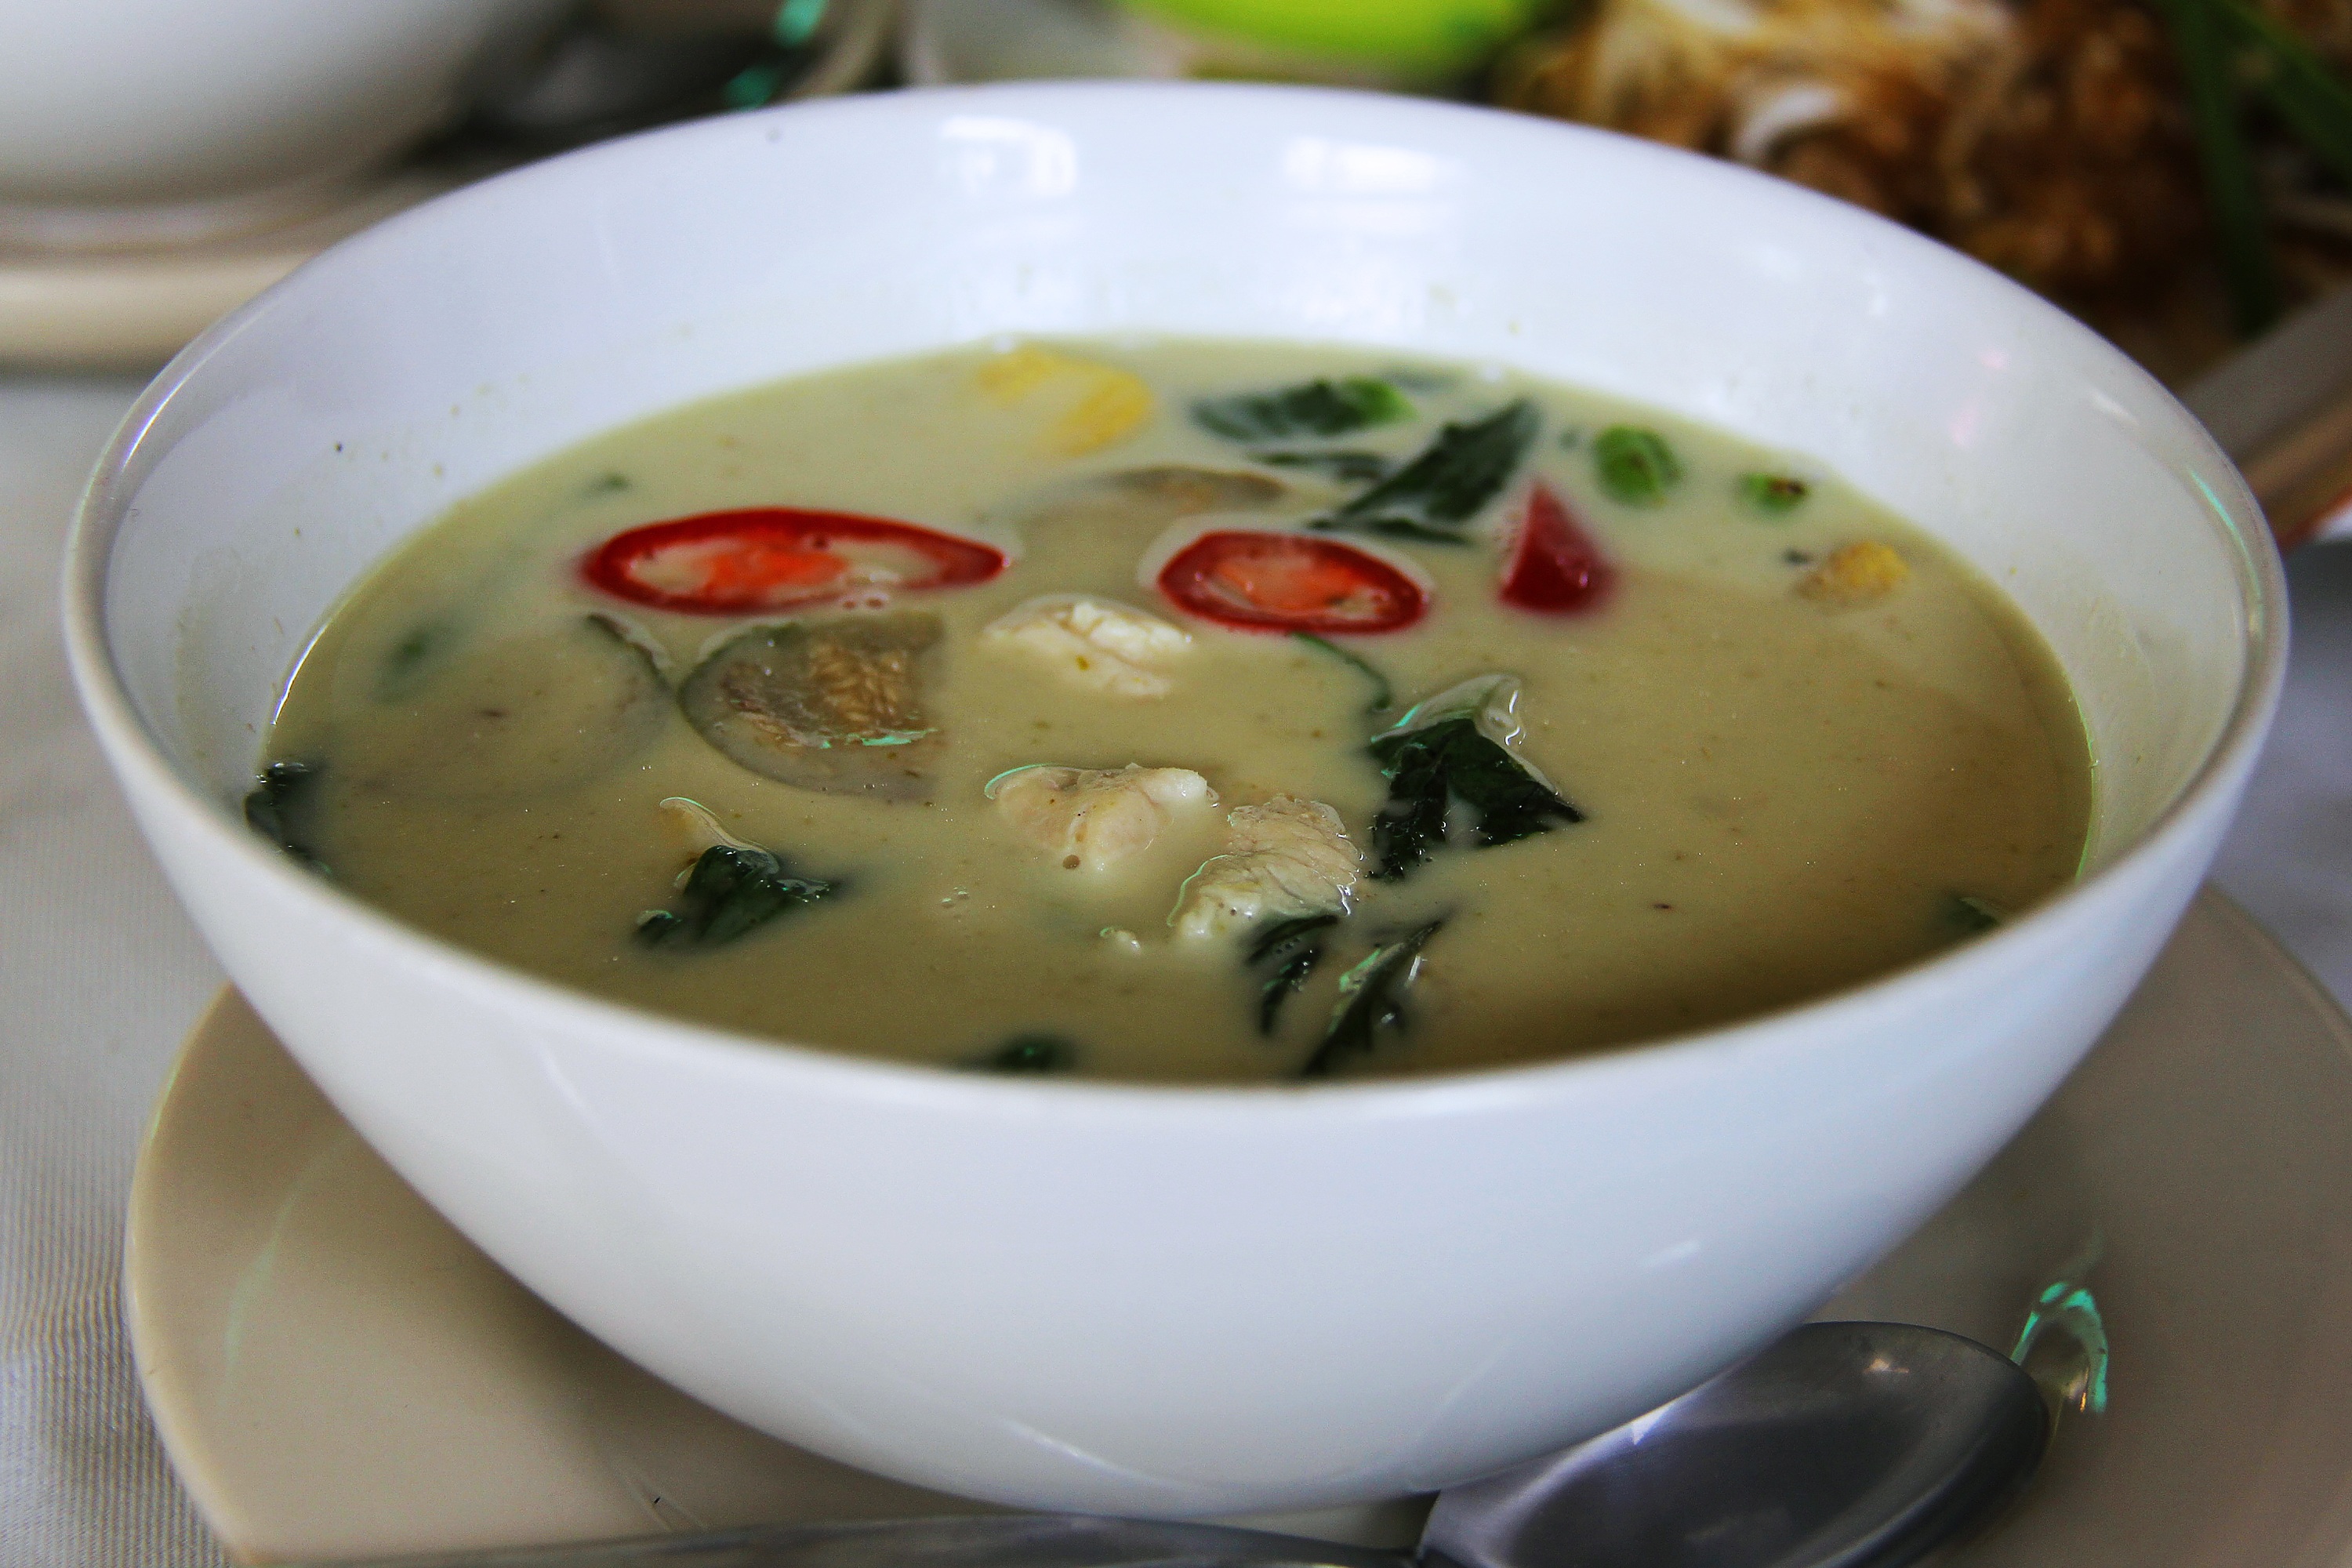
restaurant, dish, meal, food, produce, vegetable, gourmet, meat, lunch, cuisine, delicious, chicken, soup, thailand, asian food, broth, dinner, hot, spicy, tasty, chilli, thai, curry, prawn, koh samui, green curry, leek soup, clam chowder, cream of mushroom soup